Interstellar (film)

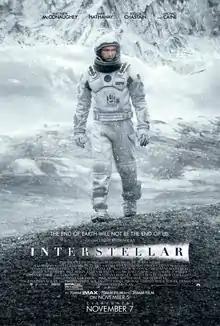
Theatrical release poster

Interstellar is a 2014 epic science fiction film directed by Christopher Nolan, who co-wrote the screenplay with his brother Jonathan Nolan. It features an ensemble cast led by Matthew McConaughey, Anne Hathaway, Jessica Chastain, Bill Irwin, Ellen Burstyn, and Michael Caine. Set in a dystopian future where Earth is suffering from catastrophic blight and famine, the film follows a group of astronauts who travel through a wormhole near Saturn in search of a new home for mankind.